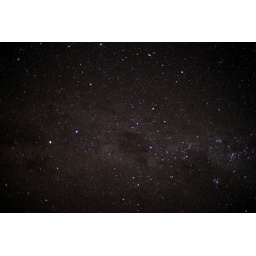
Night sky over lake Malawi